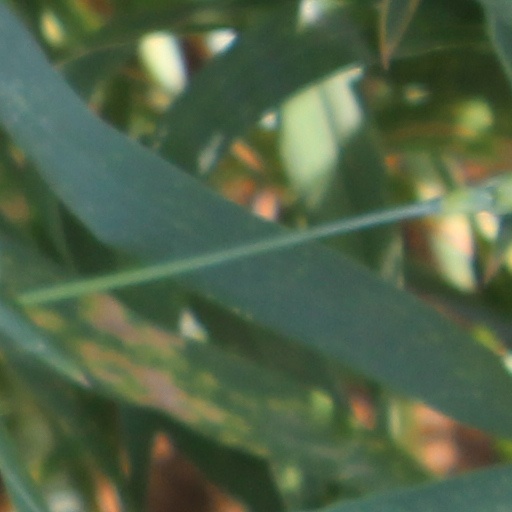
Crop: wheat